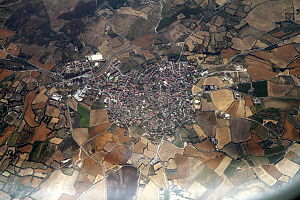
Mandas
Mandas er en by og en kommune i provinsen Sud Sardegna i regionen Sardinien i Italien. Byen ligger i 457 meters højde og har 2.192 indbyggere. Kommunen har et areal på 45,02 km² og grænser til kommunerne Escolca, Gergei, Gesico, Nurri, Serri, Siurgus Donigala og Suelli.